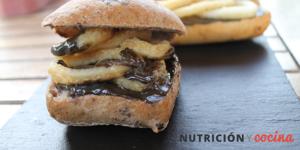
bocadillo de calamares con alioli de ajo negro